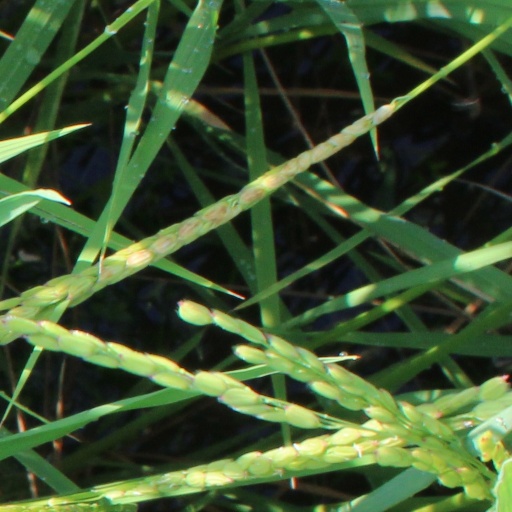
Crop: rice